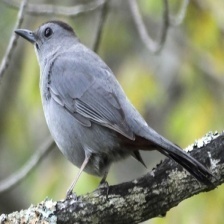
Species: GRAY CATBIRD
Scientific name: DUMETELLA CAROLINENSIS